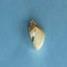
Maize quality: Bad